Binham

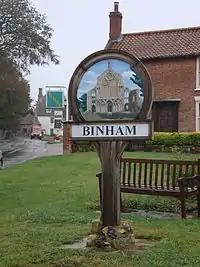
Binham village sign, depicting the priory

Close to the village are the remains of the Benedictine St Mary's Priory. Today the nave of the much larger priory church has become the "Church of Saint Mary and the Holy Cross" and is still used as a place of worship. The remains of the priory are in the care of English Heritage. Both are Grade I listed buildings.